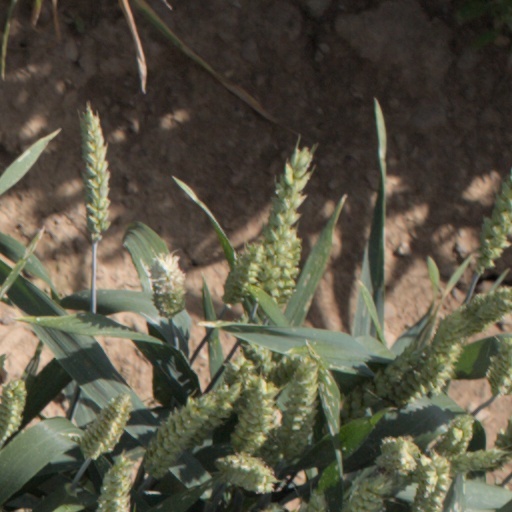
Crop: wheat